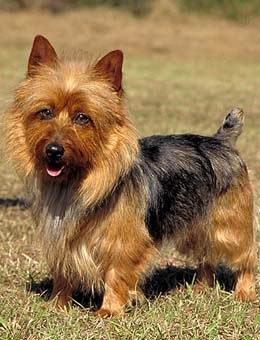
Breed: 202-n000020-Australian_terrier